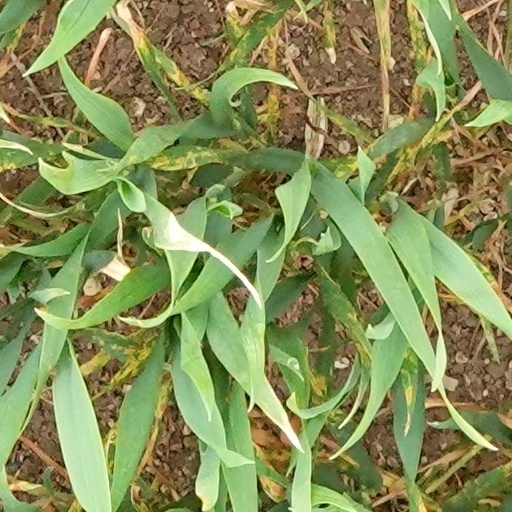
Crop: wheat